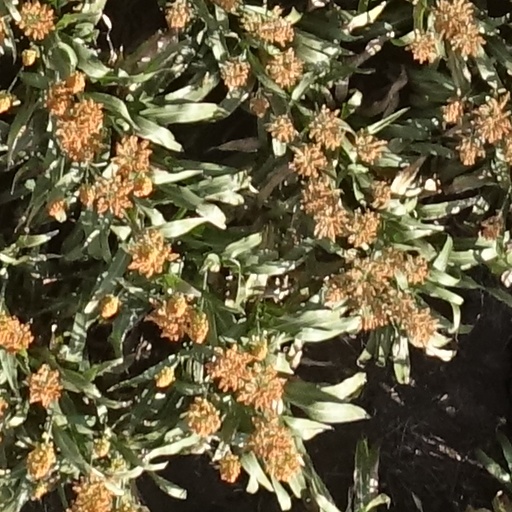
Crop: sorghum